TransAtlantic (novel)

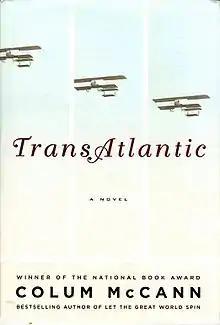
First edition

Based upon the book, Colum wrote the lyrics for Clannad's song "TransAtlantic", released with the album "Nádúr" in September 2013. He also wrote the liner notes for the album.